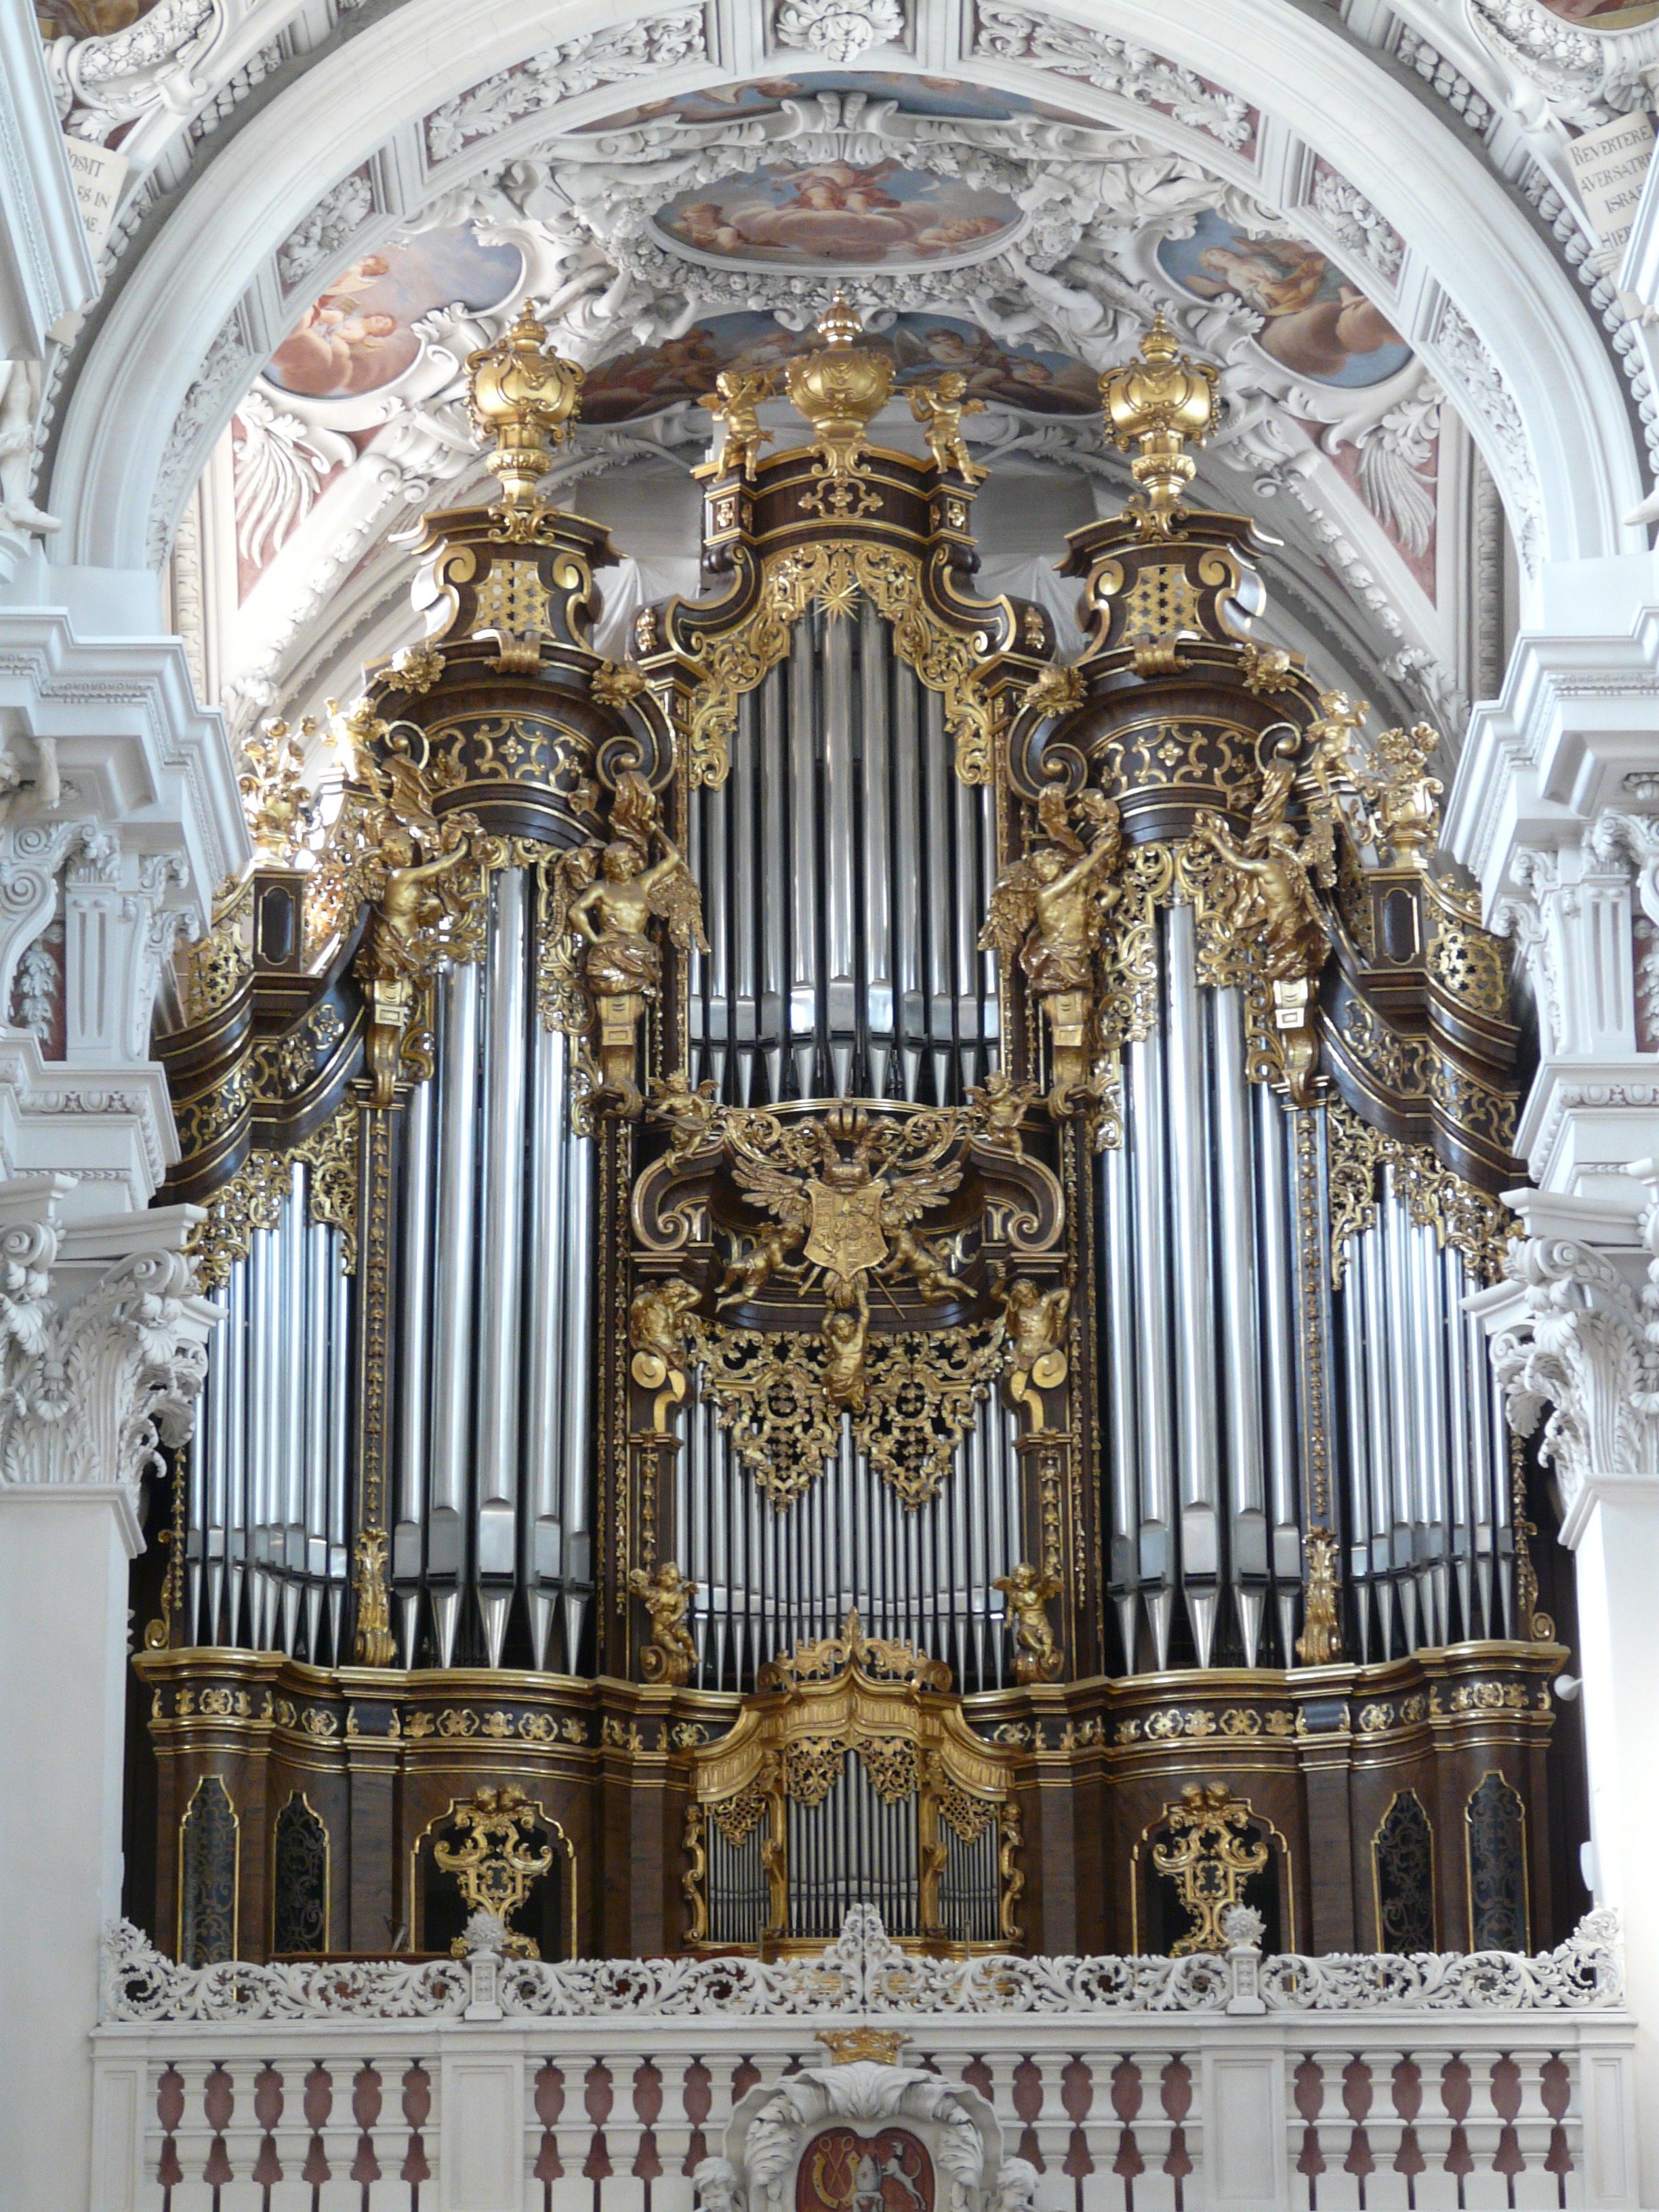
keyboard, technology, church, cathedral, place of worship, musical instrument, organ, basilica, dom, baroque, whistle, wind instrument, st stephan, organ whistle, passau, episcopal see, bishop church, st stephan's cathedral, pipe organ, organ pipe, main organ, electronic device, passauer stephansdom